Indian Armed Forces

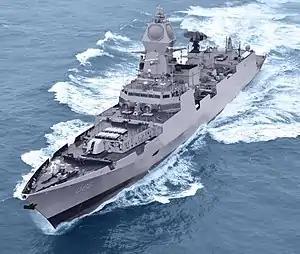

The Indian navy operates two aircraft carriers- the first is the , a modified ship, and the indigenous . The navy also operates one , three , three and three guided-missile destroyers. The "Rajput"-class destroyers will be replaced in the near future by the next-generation (Project 15B destroyers). In addition to destroyers, the navy operates several classes of frigates such as three (Project 17 class) and six frigates. Seven additional (Project 17A-class) frigates are on order. The older frigates will be replaced systematically one by one as the new classes of frigates are brought into service over the next decade. Smaller littoral zone combatants in service are in the form of corvettes, of which, the Indian Navy operates the , , , and classes. Replenishment tankers such as the "Jyoti"-class tanker, the and the new fleet tankers help improve the navy's endurance at sea. These tankers will be the mainstay of the replenishment fleet until the first half of the 21st century.